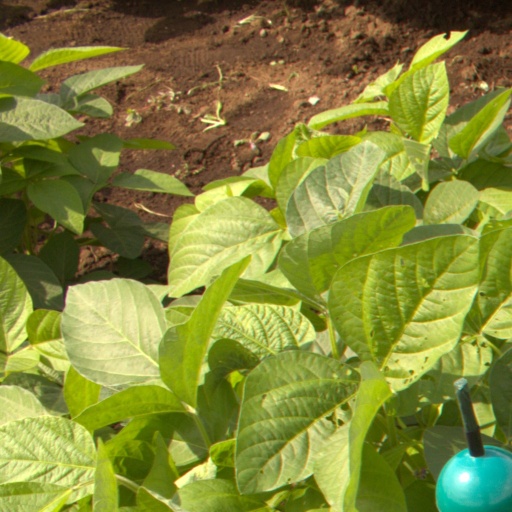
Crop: soybean